Julia (1968 TV series)

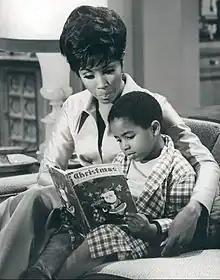
Julia and Corey at home.

In "Julia", Carroll played widowed single mother, Julia Baker (her husband, Army Capt. Baker, an O-1 Bird Dog artillery spotter pilot had been shot down in Vietnam), who was a nurse in a doctor's office at a large aerospace company. The doctor, Morton Chegley, was played by Lloyd Nolan, and Julia's romantic interests by Paul Winfield and Fred Williamson. Julia's son, Corey (Marc Copage) was approximately six to nine years old during the series run. He had barely known his father before he died. Corey's best friend was Earl J. Waggedorn, whom Corey almost always addressed and referred to precisely by his full name, though other characters (particularly his mother) would refer to him simply as Earl. The Waggedorns lived downstairs in the same apartment building, with father, police officer Leonard (Hank Brandt), stay-at-home mother Marie (Betty Beaird), and two sons, Earl and an infant whose first name is never revealed.